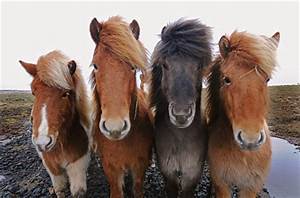
Label: horse